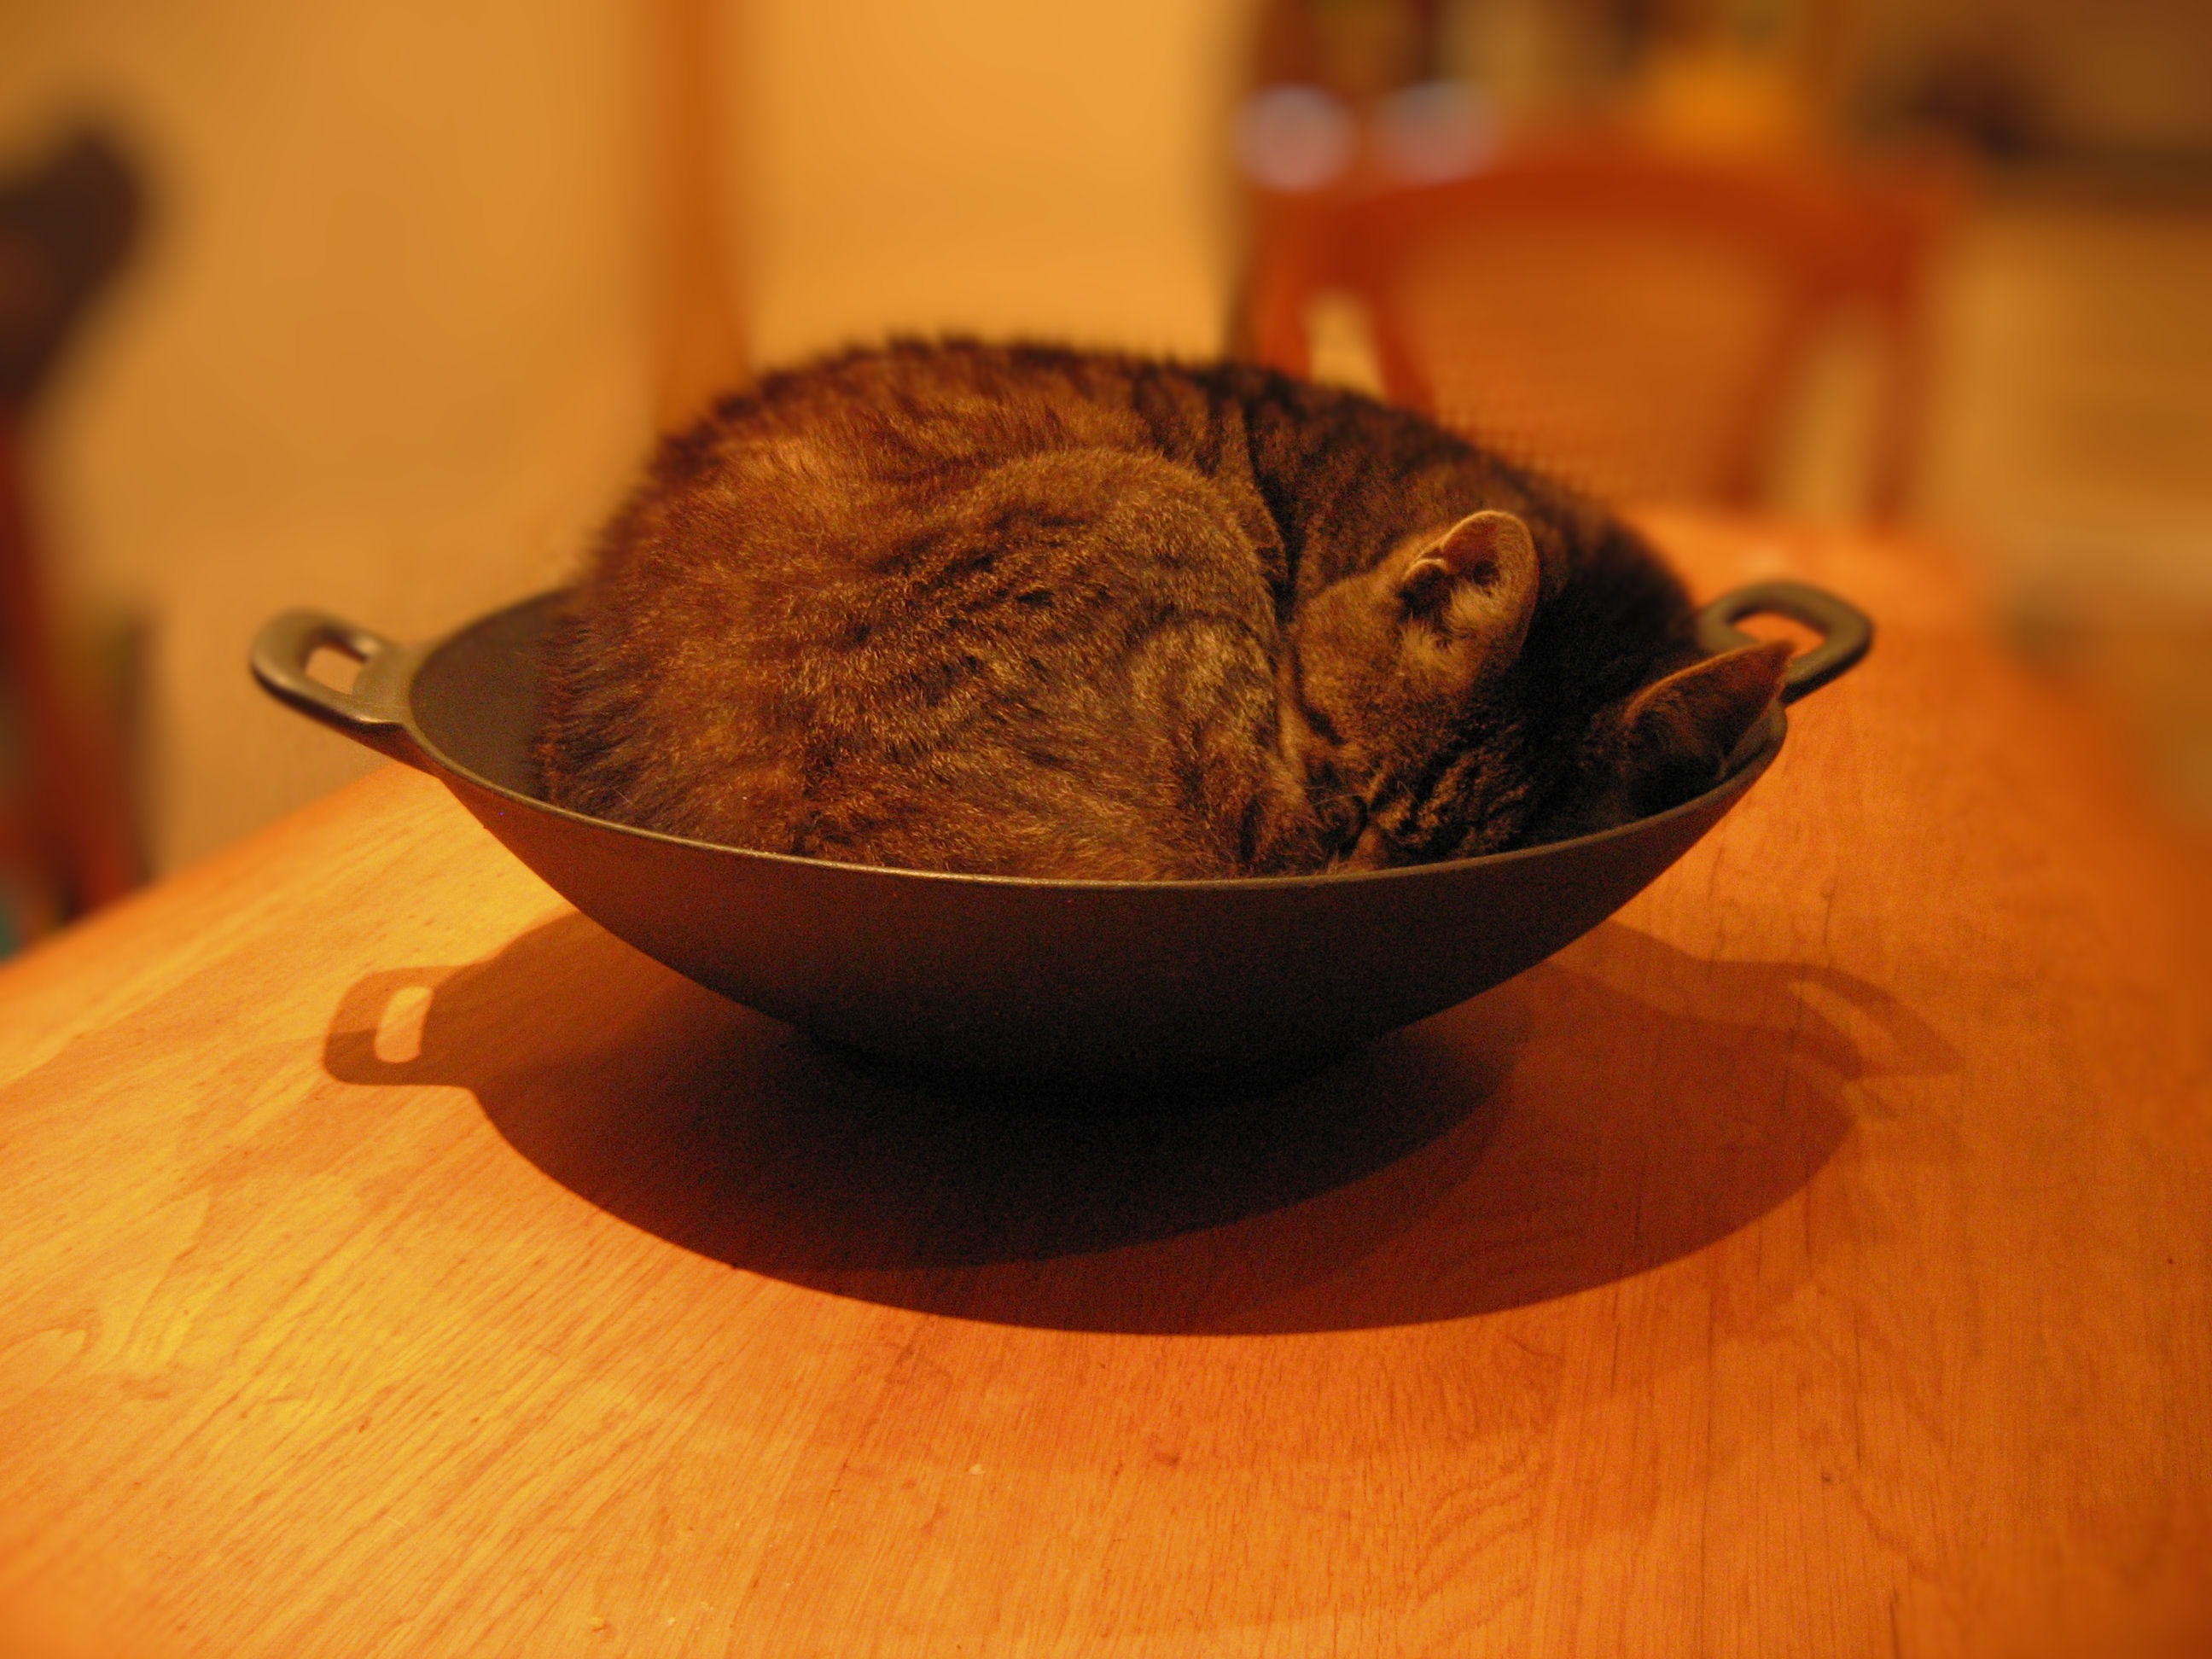
pet, cat, mammal, cats, whiskers, skin, vertebrate, funny, funny cat, small to medium sized cats, cat like mammal